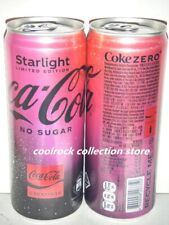
Waste category: metal